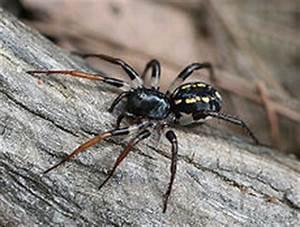
spider